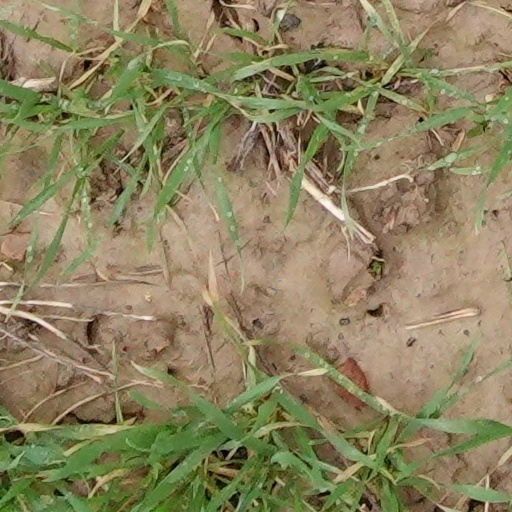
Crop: wheat